Ernst Perabo

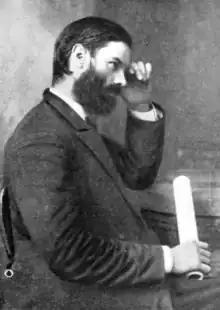

Johann Ernst Perabo (November 14, 1845 – October 29, 1920) was a German-born American composer and pianist.